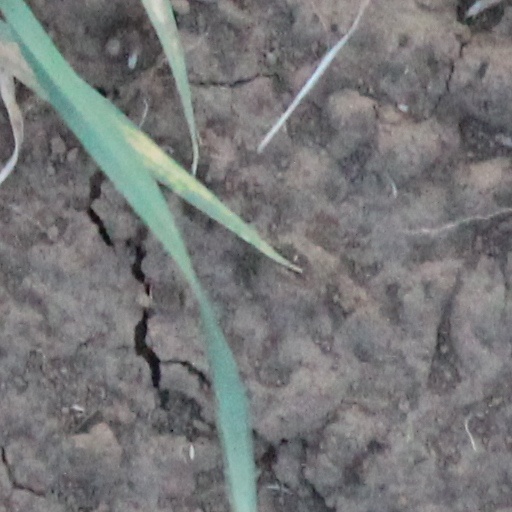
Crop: wheat